Roskilde Festival

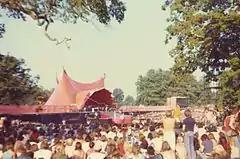
The Orange Stage used by Rolling Stones at Knebworth Fair in 1976, before it was acquired by Roskilde Festival. It has later been significantly upgraded

The first Roskilde Festival was held on 28 and 29 August 1971, originally named the Sound Festival. It was created by two high schoolers, Mogens Sandfær and Jesper Switzer Møller, and promoter Carl Fischer. It was inspired by festivals and youth gatherings like Newport, Isle of Wight and Woodstock. It was characterized mainly by poor management but also great enthusiasm. The festival's inaugural year saw roughly 20 bands ranging from folk, jazz, rock and pop genres all playing on a single stage, which lasted for two days with some 10,000–13,000 visitors. Because of a lack of time and funds, the two high schoolers withdrew and the next year's festival, under the name Fantasy Festival, was arranged by the non-profit Roskilde Foundation and the American folk singer Tony Busch. The foundation had been involved in Roskilde's city festival since 1932 and had the necessary contacts. Unlike the first year, the 1972 festival produced a surplus and the foundation was able to donate 50,000 dkk (equalling 330,000 dkk in 2020) to local projects for children and youths. Many volunteers had been involved in the 1972 festival and this, along with being non-profit, would become a hallmark of the future festivals. Since 1973, the Roskilde Foundation (today known as the Roskilde Festival Group) alone has been responsible for arranging the festival.